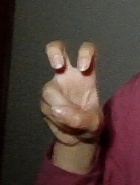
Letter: toot